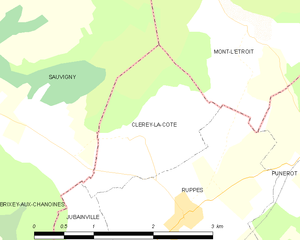
Carte des communes françaises Clérey-la-Côte